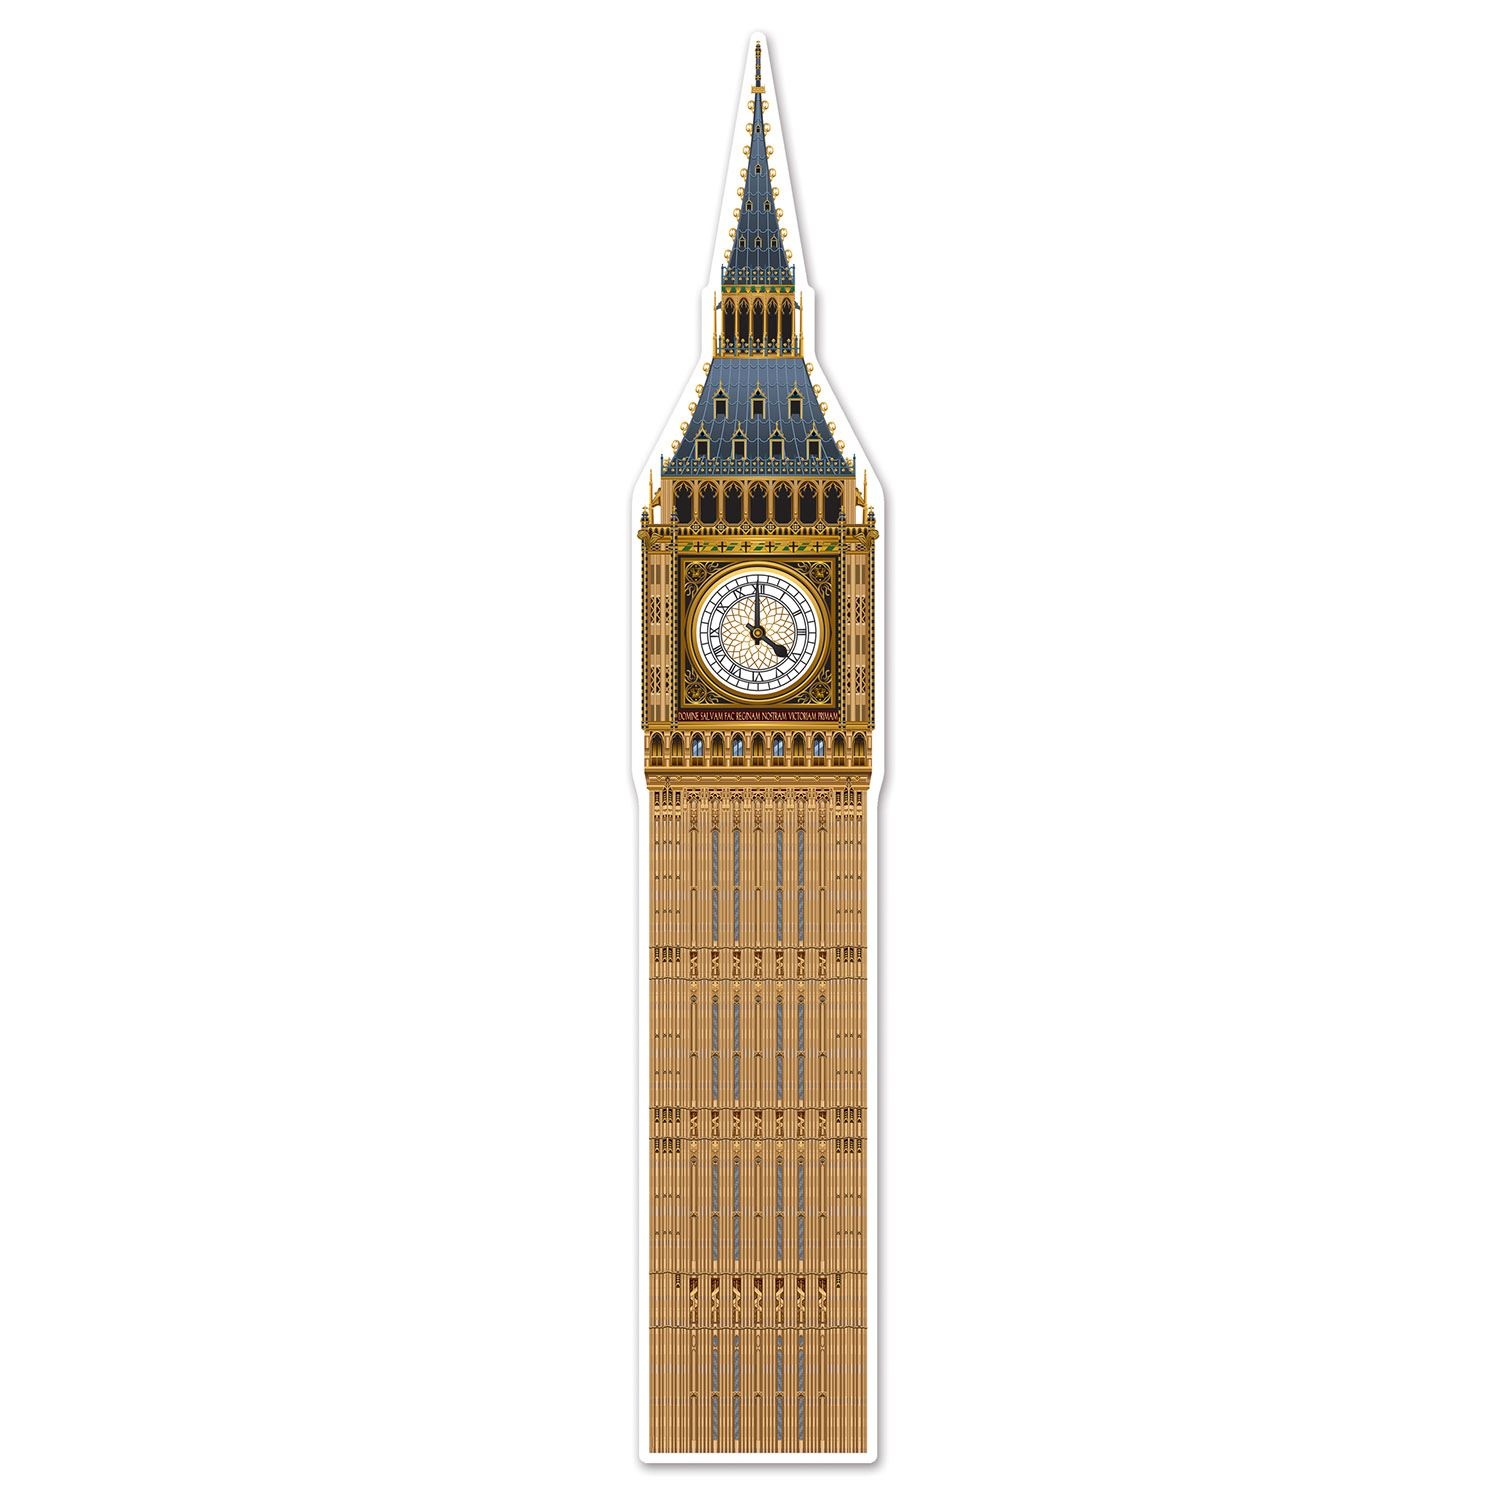
Beistle Jointed Big Ben - British | Party Supply | Decoration
Whether you hail from across the pond, or just love all things British, this Jointed Big Ben is an easily recognizable London landmark! Towering over 5 1/2 feet tall this iconic symbol is printed on both sides of the cutout. The product comes jointed and completely assembled, so all you have to do is take it out of the package and place it wherever you'd like! Big Ben won't actually tell time, and he won't stand on his own, so you will need to attach him to a wall or backdrop. Included on the face is the phrase DOMINE SALVAM FAC REGINAM NOSTRAM VICTORIAM PRIMAM, which translated means O Lord, keep safe our Queen Victoria the First. Check out our additional British themed decorations . Measures 5.92 feet high and 12.5 inches wide Measures over 5 1/2 feet tall (5.92 to be more precise) and 12.5 inches wide Jointed and completely assembled Printed two sides Comes one (1) per package
Brand: Beistle
Category: Arts & Entertainment > Party & Celebration > Party Supplies > Party Streamers & Curtains